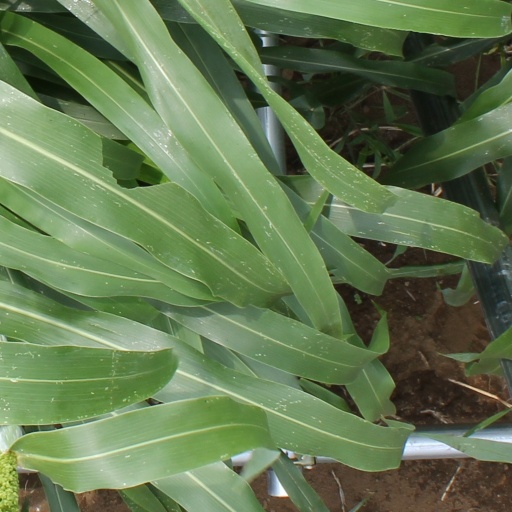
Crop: sorghum